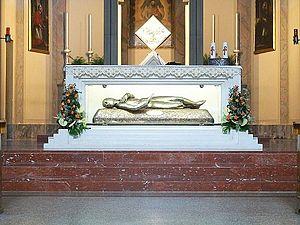
Cette liste de saints concerne les saints, bienheureux, et vénérables reconnus comme tels par l'Église catholique, ayant vécu au XXᵉ siècle. Sur cette période, l'Église a donné comme modèles évangéliques 152 saints et 2 038 bienheureux.
Pierina Morosini est une vierge martyre catholique, vénérée comme bienheureuse.